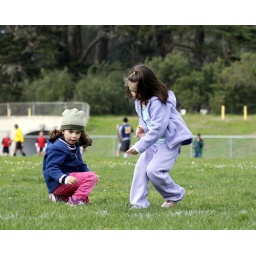
Two cute kids play on the football field at Golden Gate Park in San Francisco, CA 02dec2007